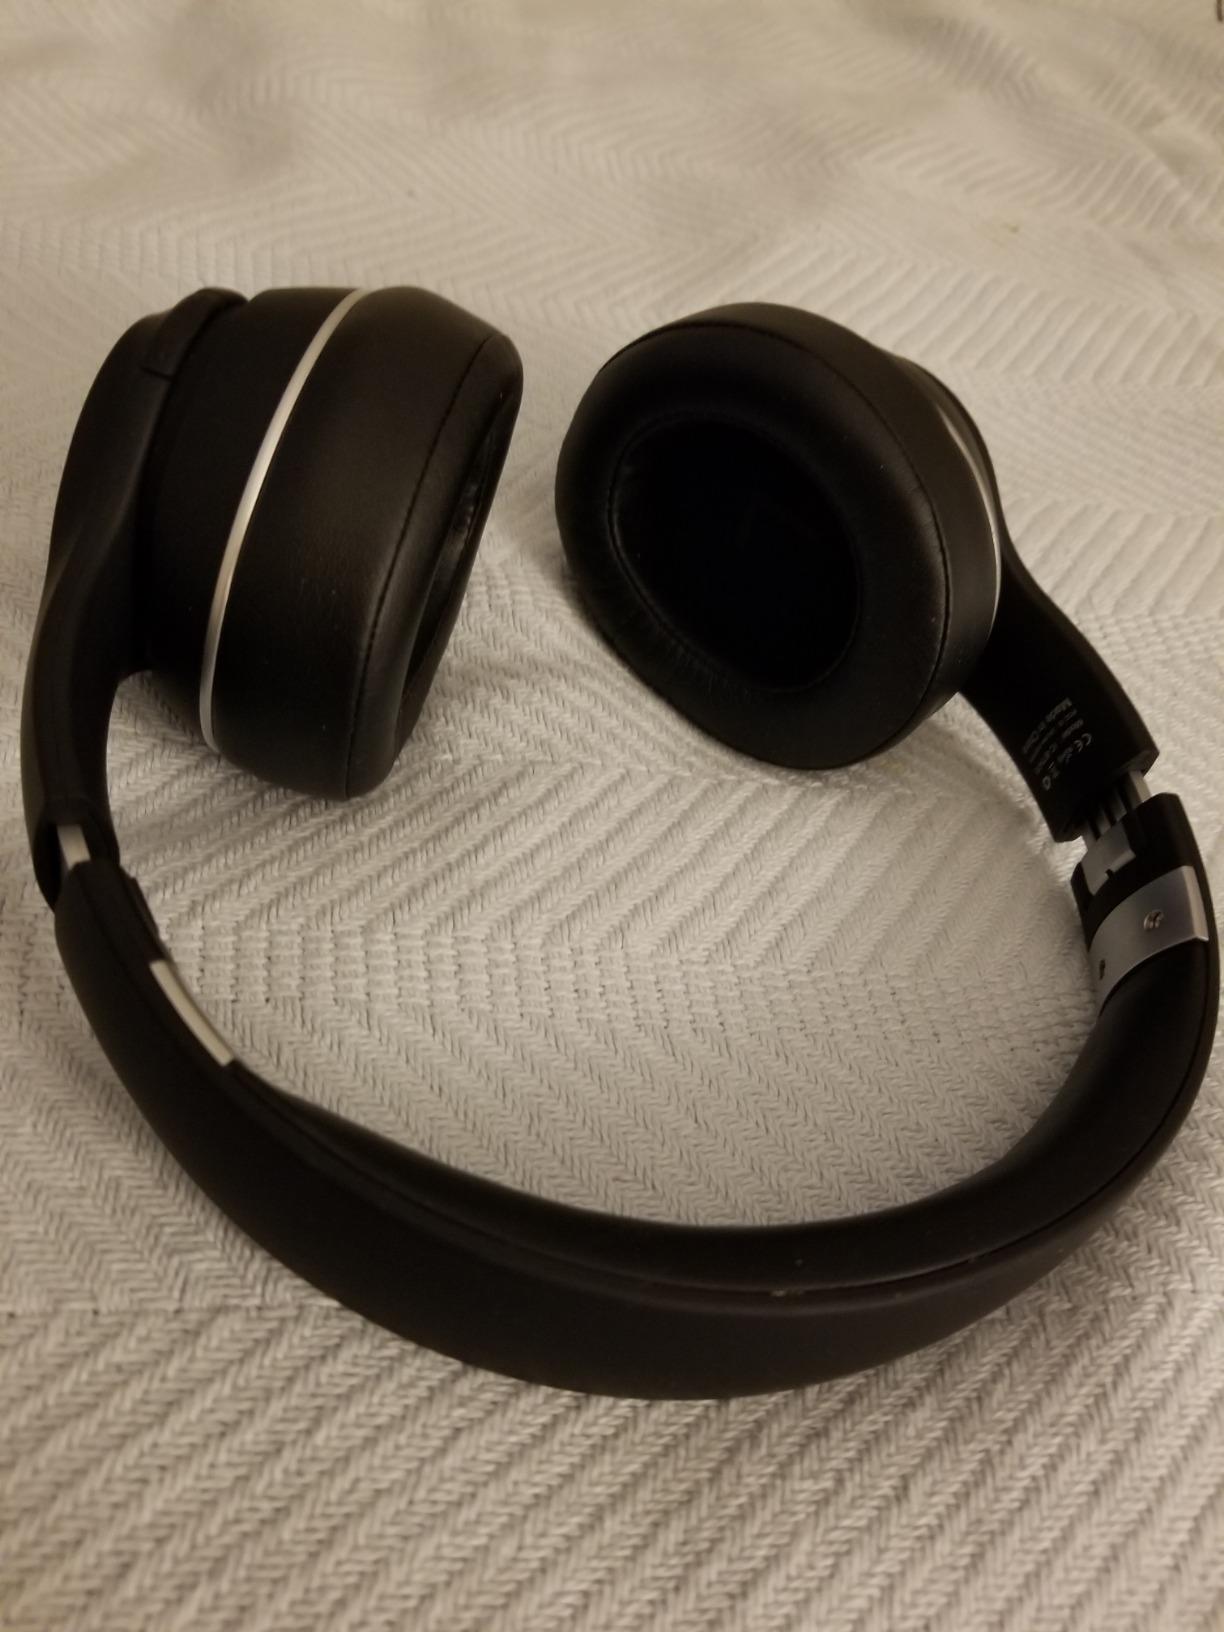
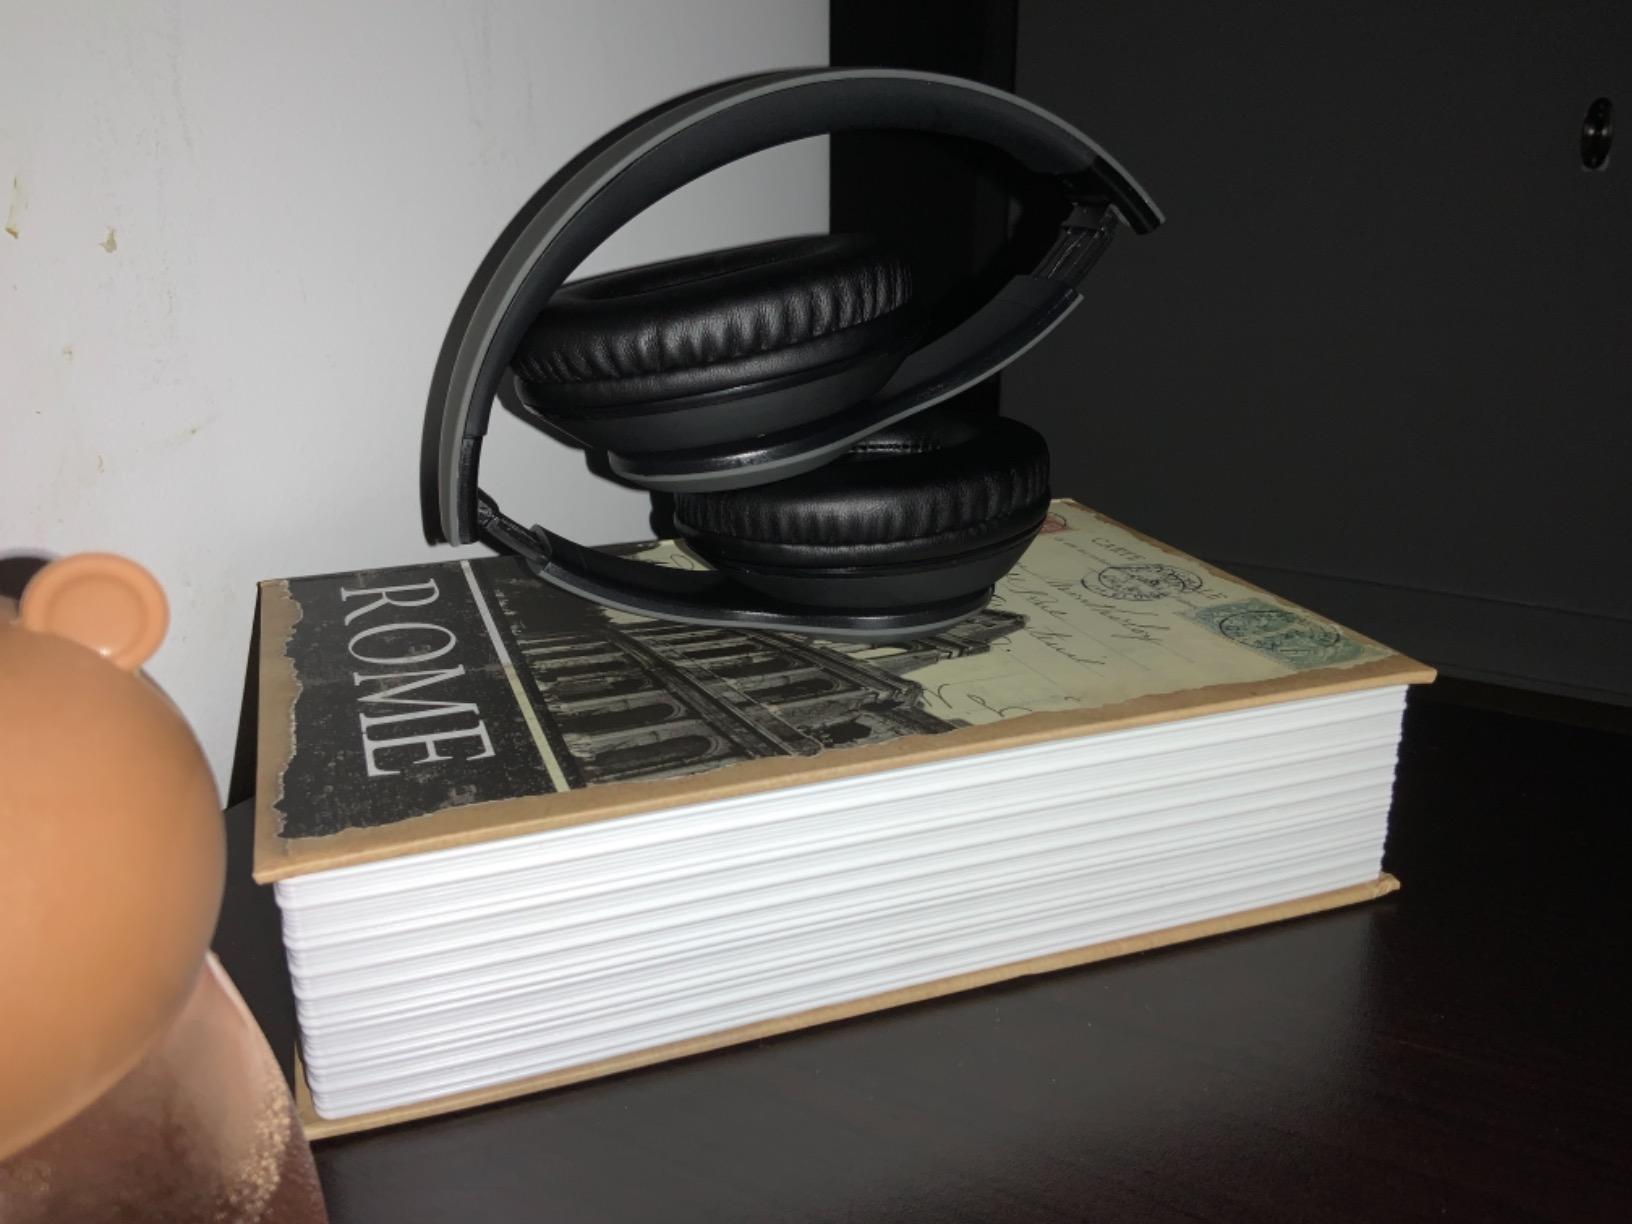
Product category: headphones
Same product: no